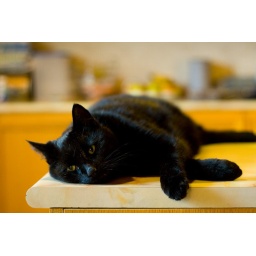
This is my dad's cat Sparkie lazing around the kitchen. He's a lovely beast unless you're a mouse!